Taneytown Historic District

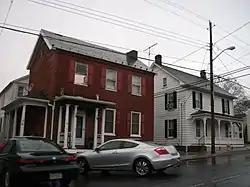
Taneytown Historic District, March 2011

Taneytown Historic District is a national historic district at Taneytown, Carroll County, Maryland, United States. The district comprises a cohesive group of houses, churches, commercial buildings and industrial structures reflecting the development of this crossroads town from its initial platting in 1762 through the early 20th century.